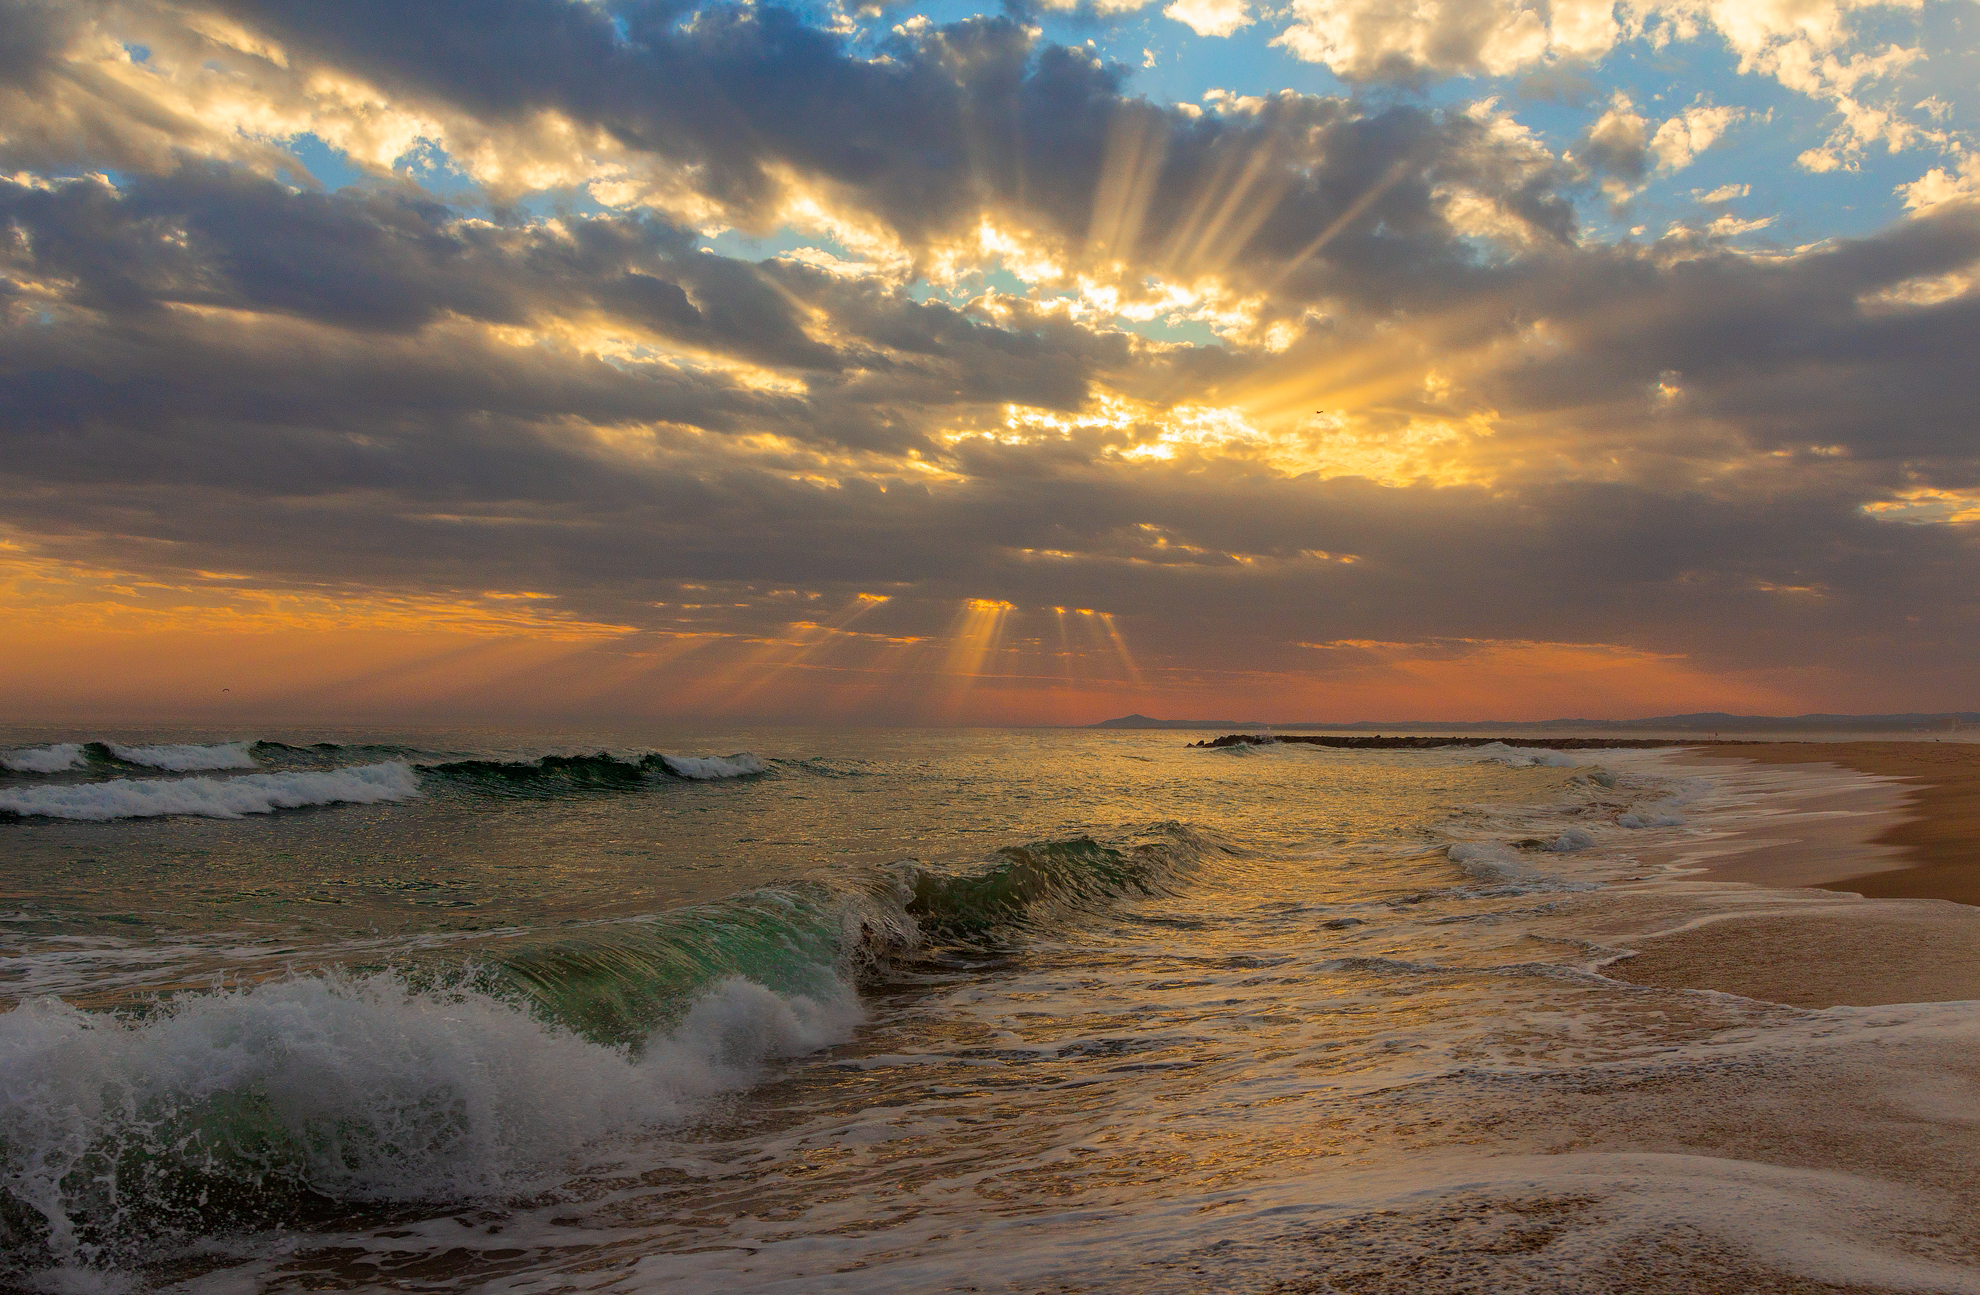
sea, sun, clouds, sky, wave, ocean, horizon, shore, water, wind wave, cloud, sunset, coast, sunrise, morning, dawn, evening, sunlight, atmosphere, calm, dusk, beach, landscape, headland